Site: brandenburg
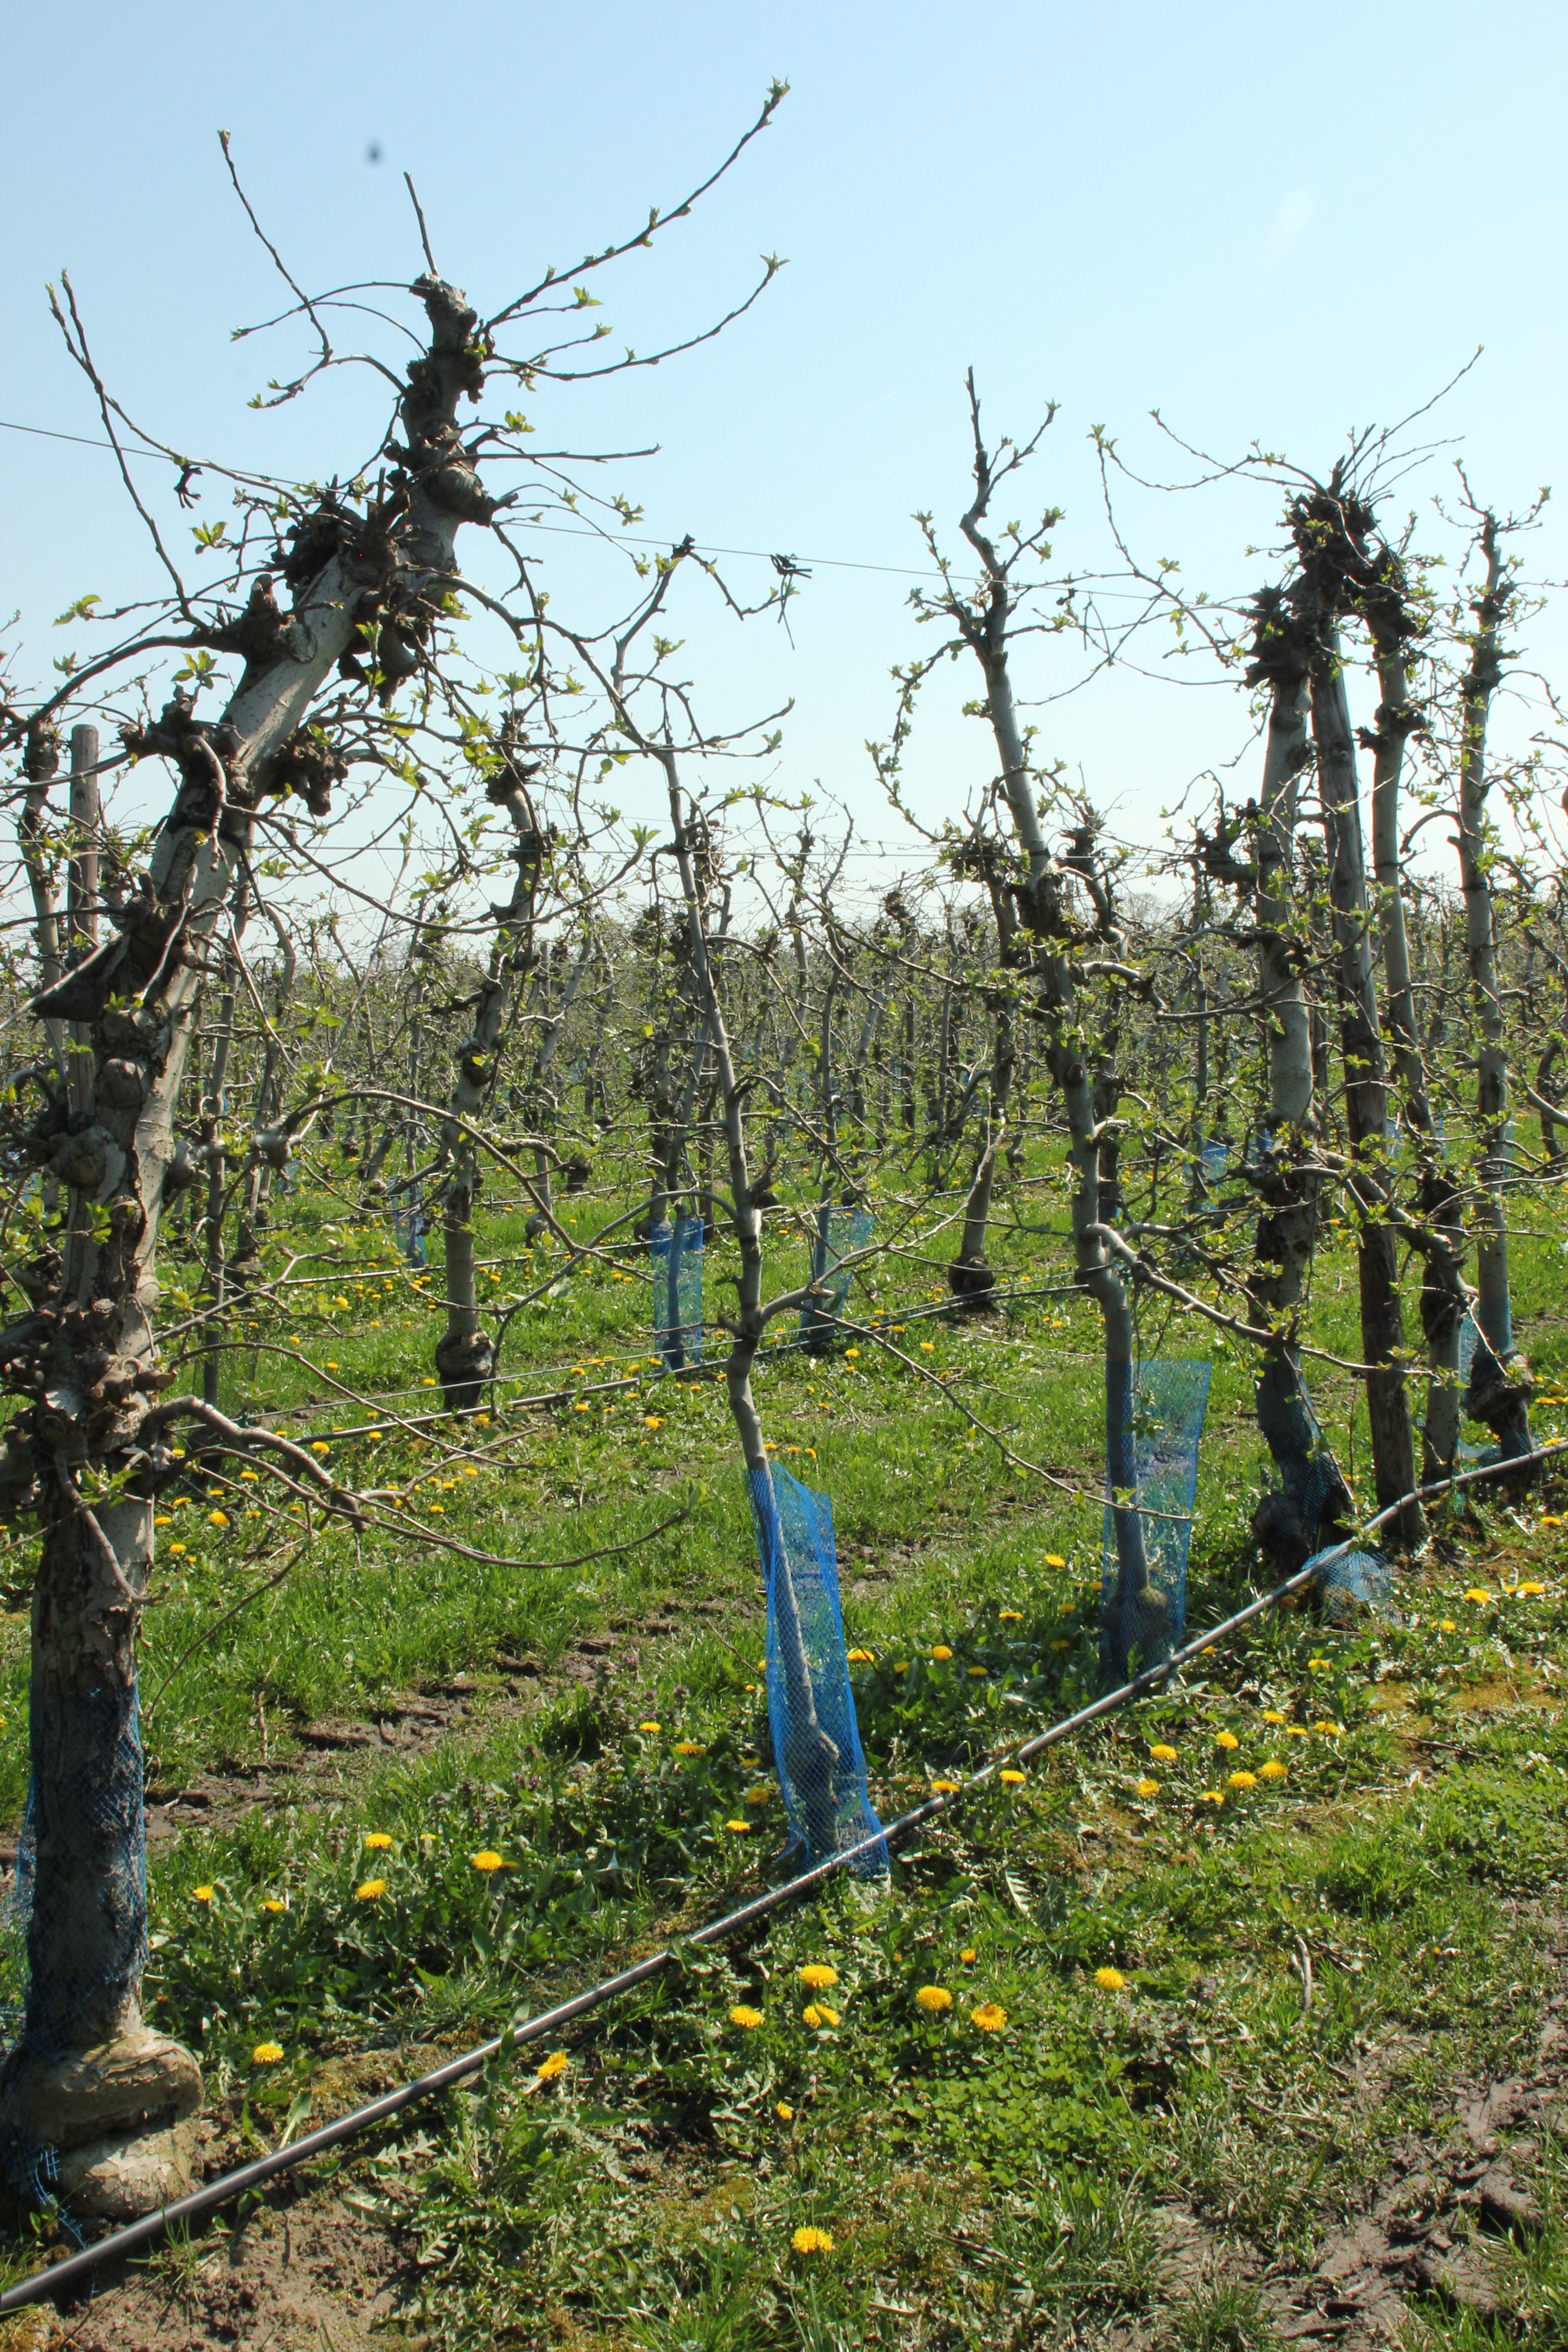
Growth stage (BBCH 56): Inflorescence emergence